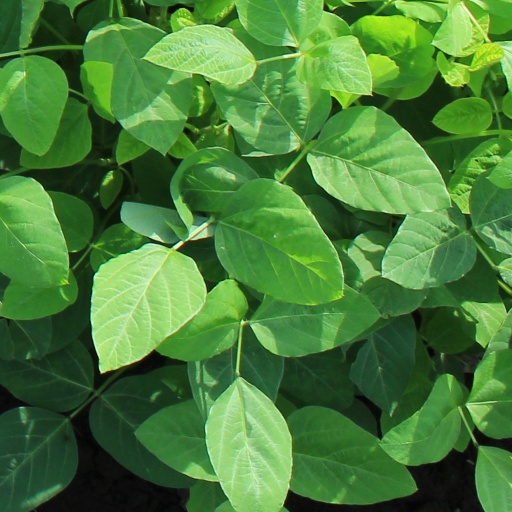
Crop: soybean